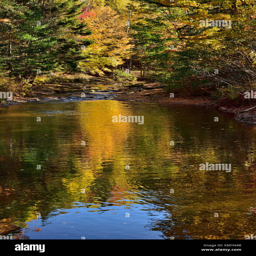
a vertical landscape image of a stream with colorful reflections from the leaves turning color